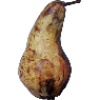
Label: pear_abate